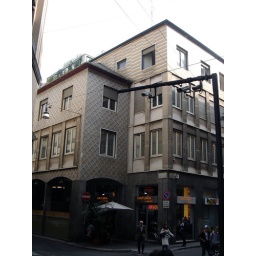
Extending your house above the sidewalk